Chibi-Robo! Zip Lash

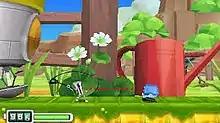
Chibi-Robo in the first level of the first world in the game, Oceania, preparing to launch his whip-lash at an enemy in front of him, by swinging it in circles

Unlike the first three games in the series, "Chibi-Robo! Zip Lash" is a side-scrolling platformer rather than an adventure platformer. The player takes control of the robot Chibi-Robo with the goal of reaching the end of the level, which is signified by an unidentified flying object (UFO). Chibi-Robo has a multi-functional power cord, one of whose main functions is the Whip Lash; when using the cord he swings the plug which can be used to grab surfaces and items or to attack enemies. By attaching the plug to orange surfaces on walls and ceilings, Chibi can swing or grapple with his cord to reach inaccessible places. The Whip Lash can also be performed in the air; holding the action can cause the player to briefly hover. The cord's other main function is Zip Lash, in which Chibi-Robo charges up and releases the cord at a distance and ricochets of wall; Zip Lash is used for puzzle solving and reaching high-up, inaccessible locations.